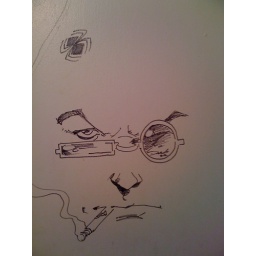
Drawn on the interior bathroom door of Comix Experience by Darrick Robertson